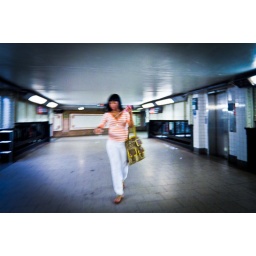
Woman in the NYC Subway - wearing an orange striped shirt